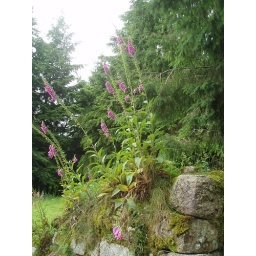
Foxgloves by the road in a dry stone wall.